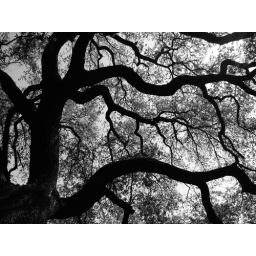
Oak tree in black and white. Looks like arteries and veins.